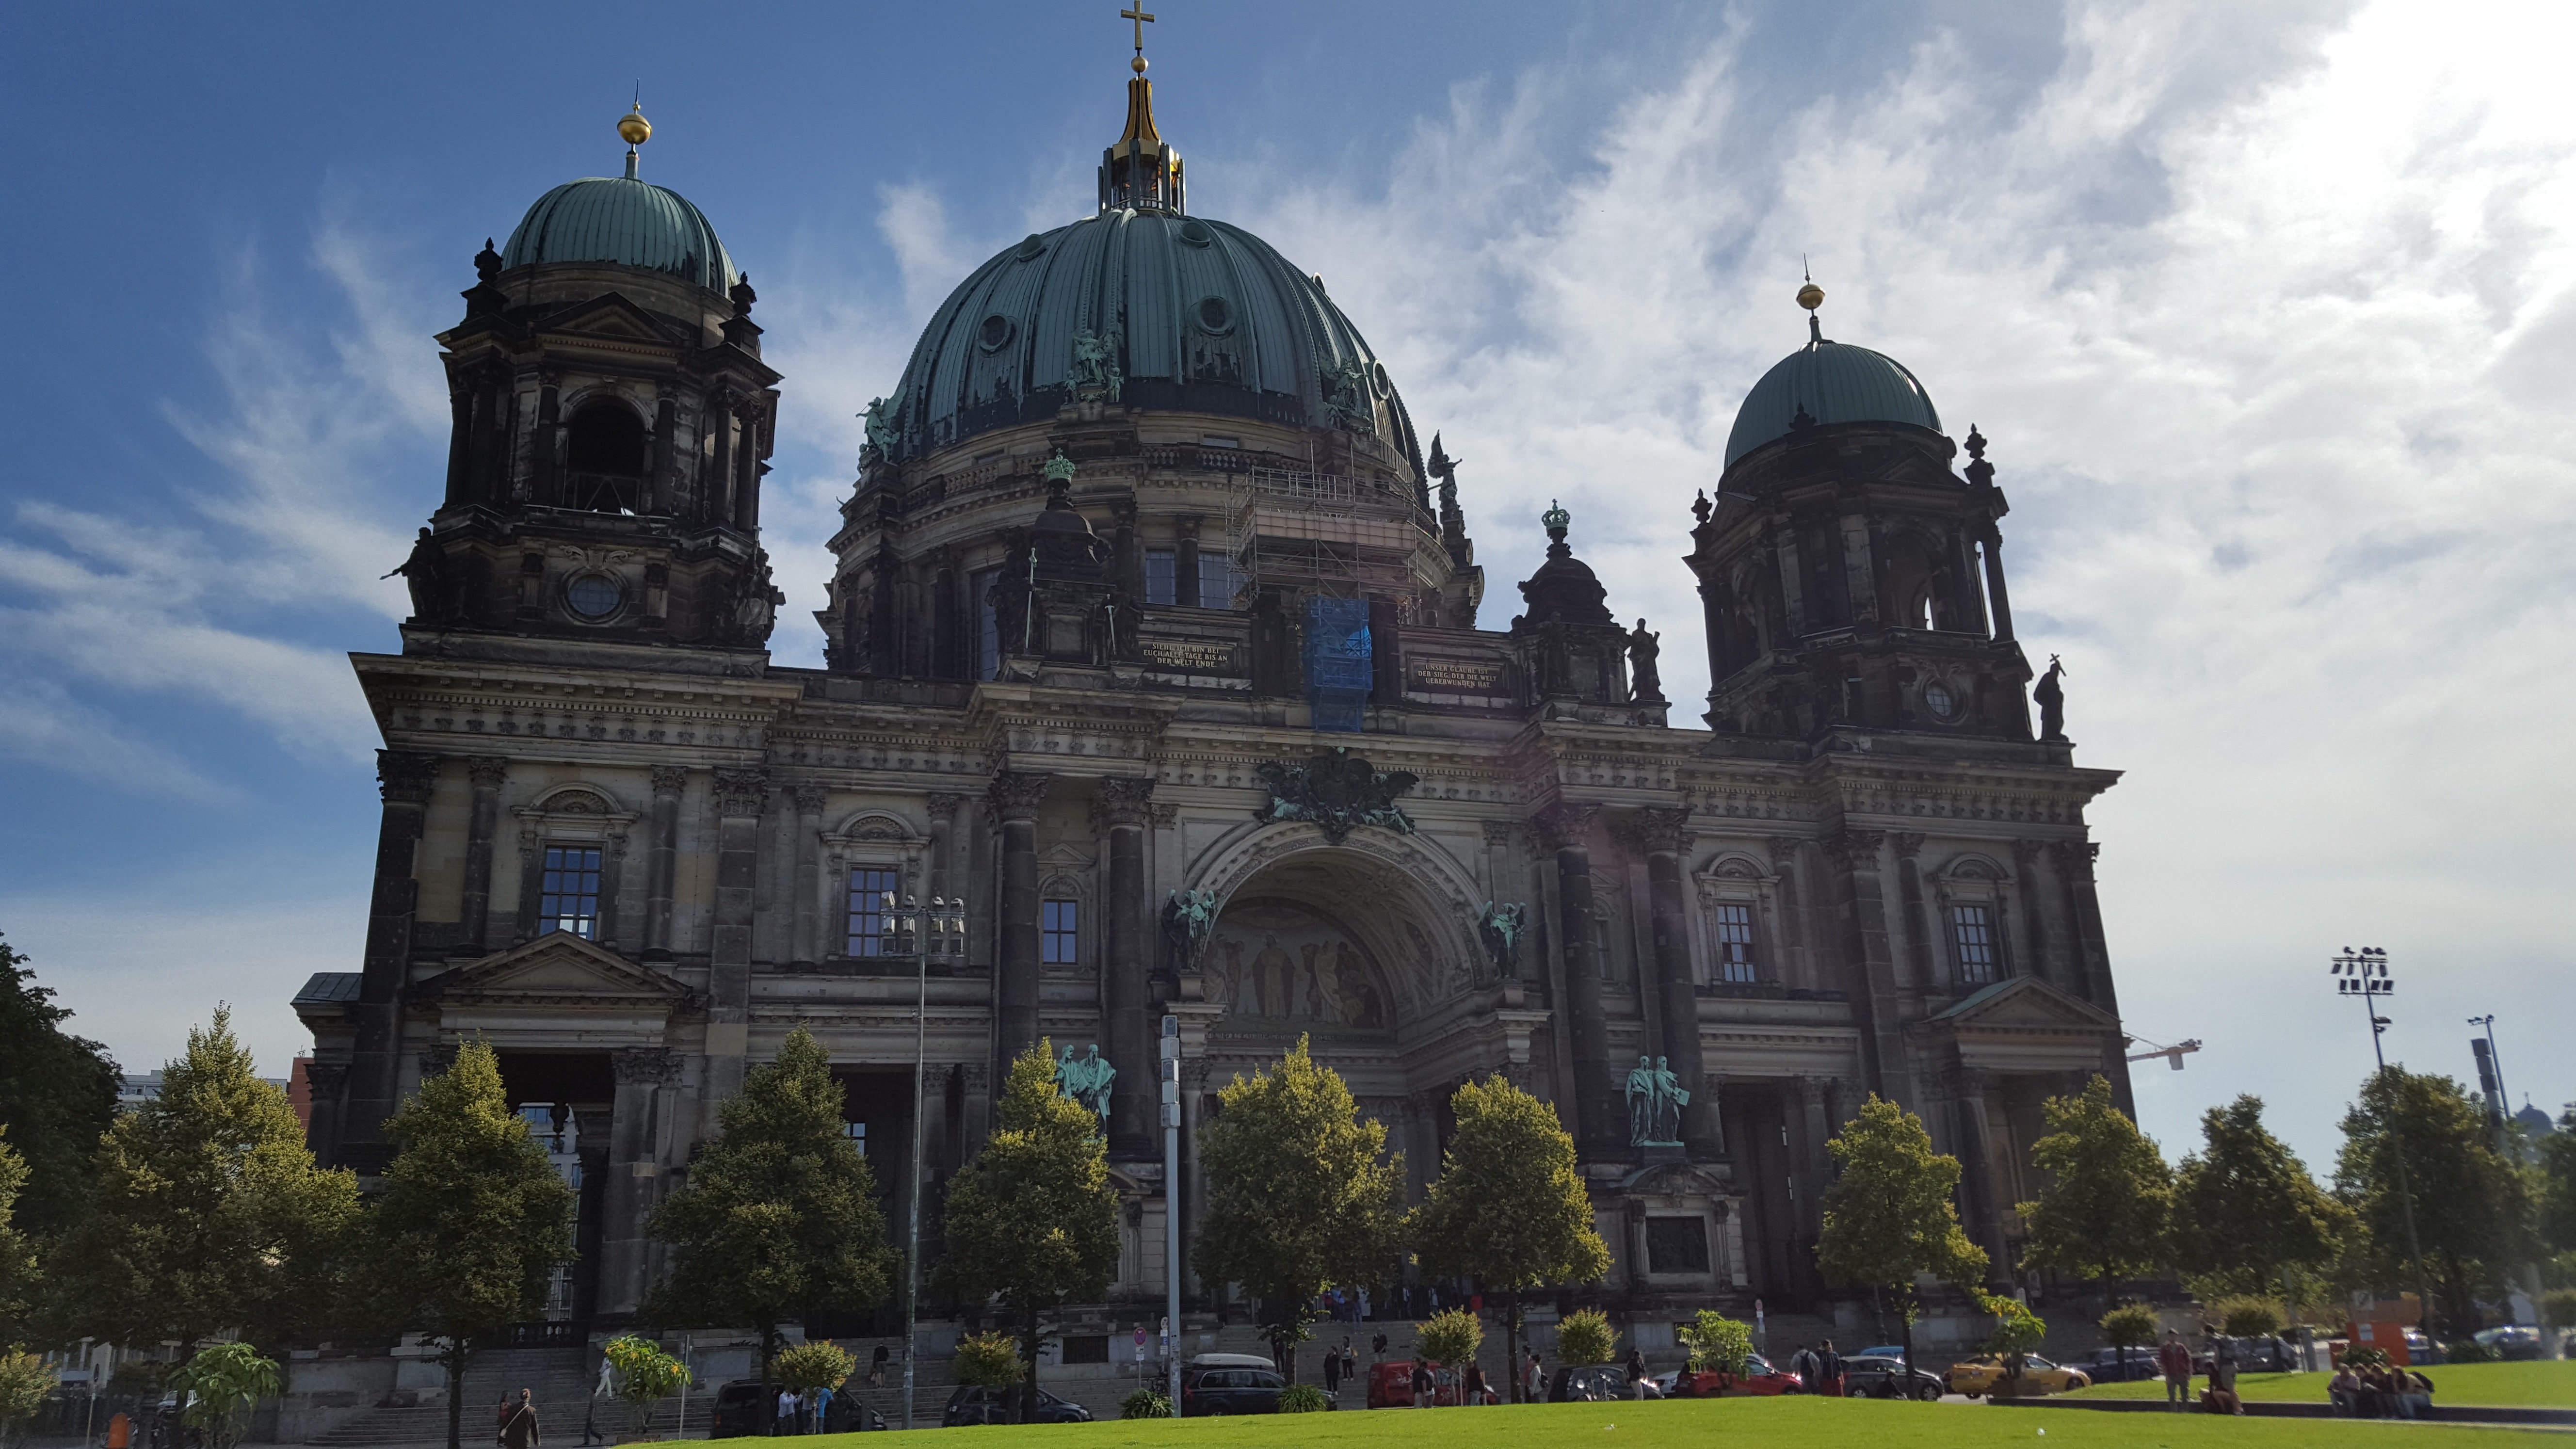
architecture, sky, building, city, landmark, church, cathedral, tourism, place of worship, berlin, center, basilica, historic site